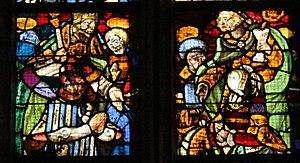
L'église Notre-Dame-de-Roscudon est une église catholique située à Pont-Croix dans le département du Finistère en France. Construite à partir du XIIIᵉ siècle par adjonctions successives, jusqu'au second quart du XVIᵉ siècle grâce au mécénat des seigneurs de Pont-Croix, puis de leurs alliés et descendants de la maison de Rosmadec, elle est un exemple du mécénat de l'aristocratie locale bretonne, et témoigne de la permanence de ce lignage noble au long des trois siècles de sa construction.